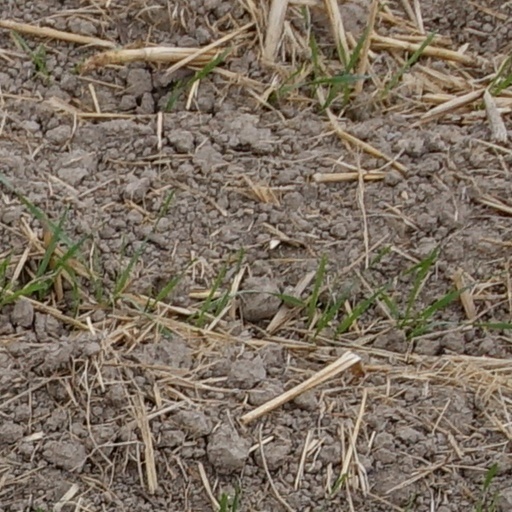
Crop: wheat